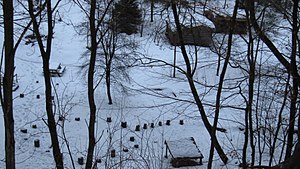
Aslund Skov
Shelters i Aslund Skov, januar 2011
Shelters i Aslund Skov nær Vester Hassing
Aslundskoven er en samlebetegnelse for to plantager beliggende i Aalborg Kommune øst for Nørresundby og 2,5 kilometer nord for Vester Hassing. Plantagerne er henholdsvis Vester Aslund Plantage og Øster Aslund Plantage, og de er navngivet efter gårdene Vester Aslund og Øster Aslund. Skovområdets primære ejere er Aalborg Kommune, Vester Aslund og Øster Aslund.